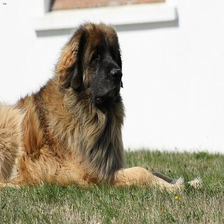
Species: dog
Breed: leonberger